Samuel Crowther (journalist)

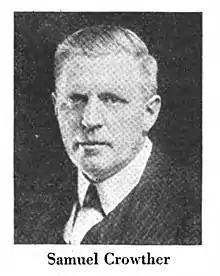
Crowther in 1924

Samuel Crowther (1880–1947) was a prominent American journalist and writer who is best known for his collaborative writings with Henry Ford and other industrialists.